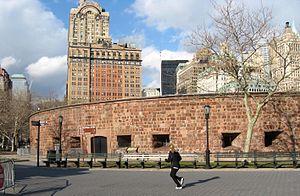
Cette liste recense les monuments nationaux américains.